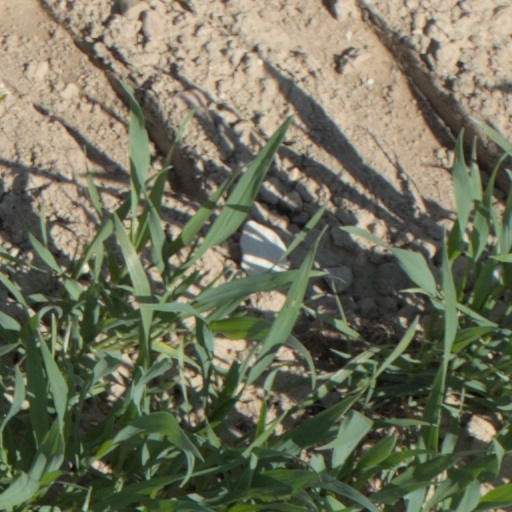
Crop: wheat